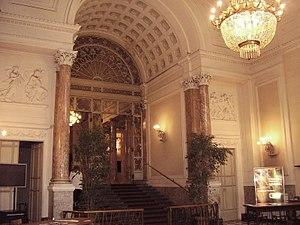
Gaetano Baccani était un architecte italien de l'école florentine, un des plus importants architectes toscans du XIXᵉ siècle.
Le Teatro della Pergola est un opéra du XVIIᵉ siècle situé à Florence dans la rue dont il a pris le nom. C'est l'un des plus anciens et des plus riches d'histoire de toute l'Italie.